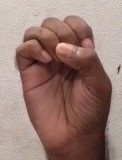
ASL sign: E